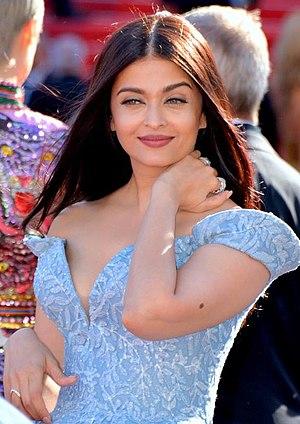
Aishwarya Rai au festival de Cannes
Aishwarya Rai ou Aishwarya Rai Bachchan, née le 1ᵉʳ novembre 1973 à Mangalore, est une actrice et mannequin indienne, élue Miss Monde 1994.